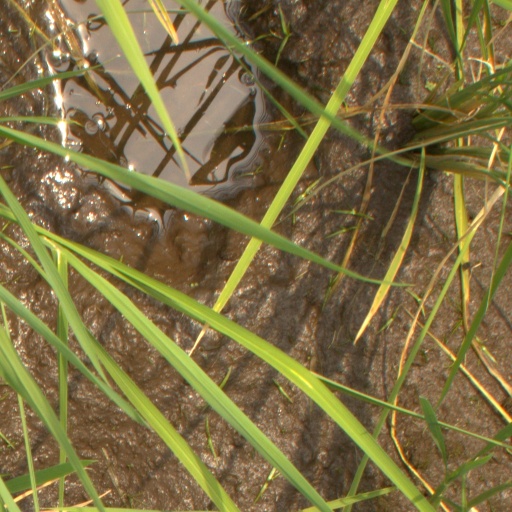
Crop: rice